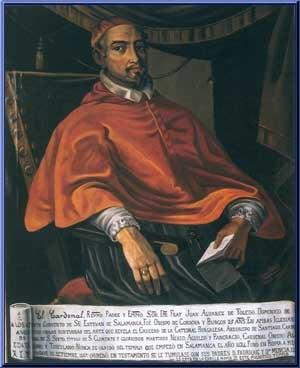
Juan Álvarez Alva de Toledo, né à Alba de Tormes en Espagne, le 15 juillet 1488 et décédé à Rome le 15 septembre 1557, est un prêtre religieux dominicain et cardinal espagnol du XVIᵉ siècle.